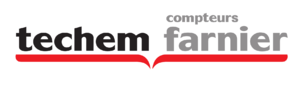
Logo farnier
Techem est une entreprise allemande qui faisait partie du MDAX et est un fournisseur de services permettant de répartir équitablement les charges d'eau et d'énergie dans les résidences collectives. Techem est le leader du marché dans la facturation de l'eau et du chauffage collectif.